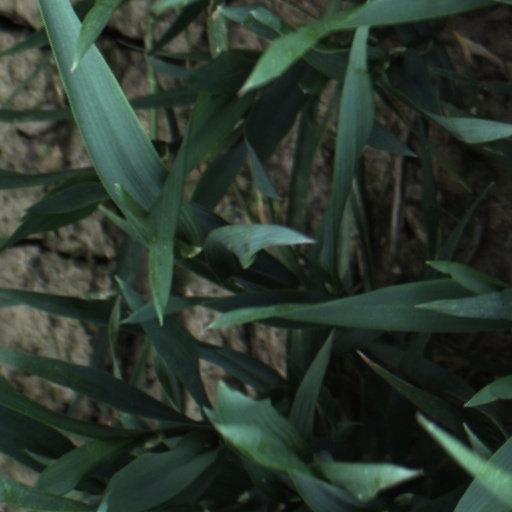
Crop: wheat